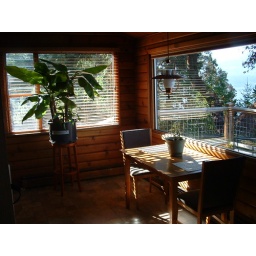
Nice sitting area off the kitchen in The Eagle's Nest... all windows facing west over Sequim Bay. Tea time!